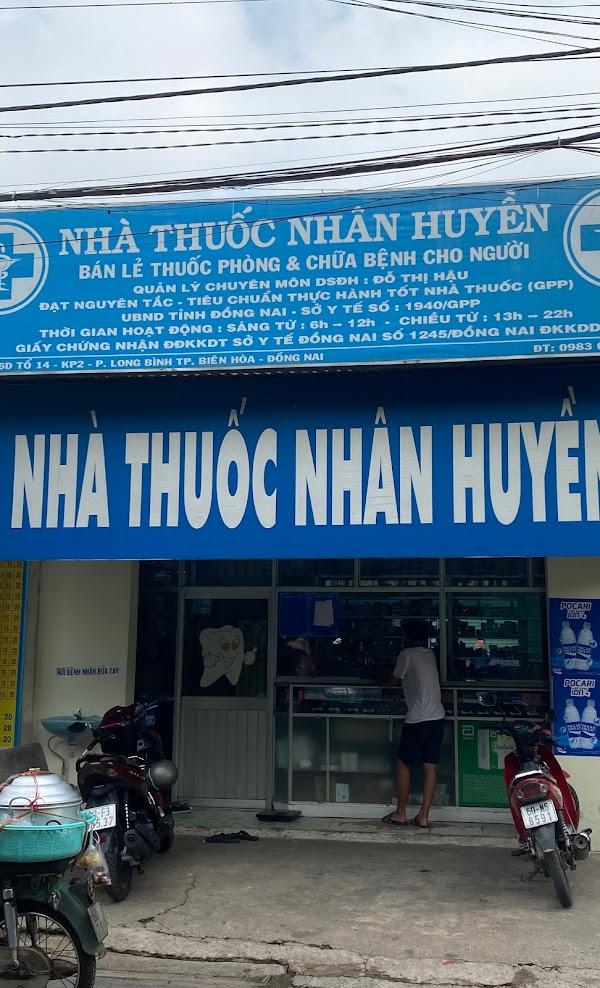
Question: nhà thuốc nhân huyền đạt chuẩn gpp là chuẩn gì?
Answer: tiên chuẩn thực hành tốt nhà thuốc